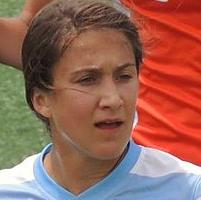
Age: 22